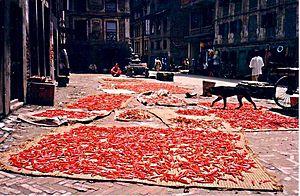
Tintin au Tibet est le vingtième album de bande dessinée des Aventures de Tintin.
Le terme piment est un nom vernaculaire désignant le fruit de cinq espèces de plantes du genre Capsicum de la famille des Solanacées et de plusieurs autres taxons. Le mot désigne plus communément le fruit de ces plantes, utilisés comme condiment ou légume. La notion de piment est généralement associée à la saveur de piquant.